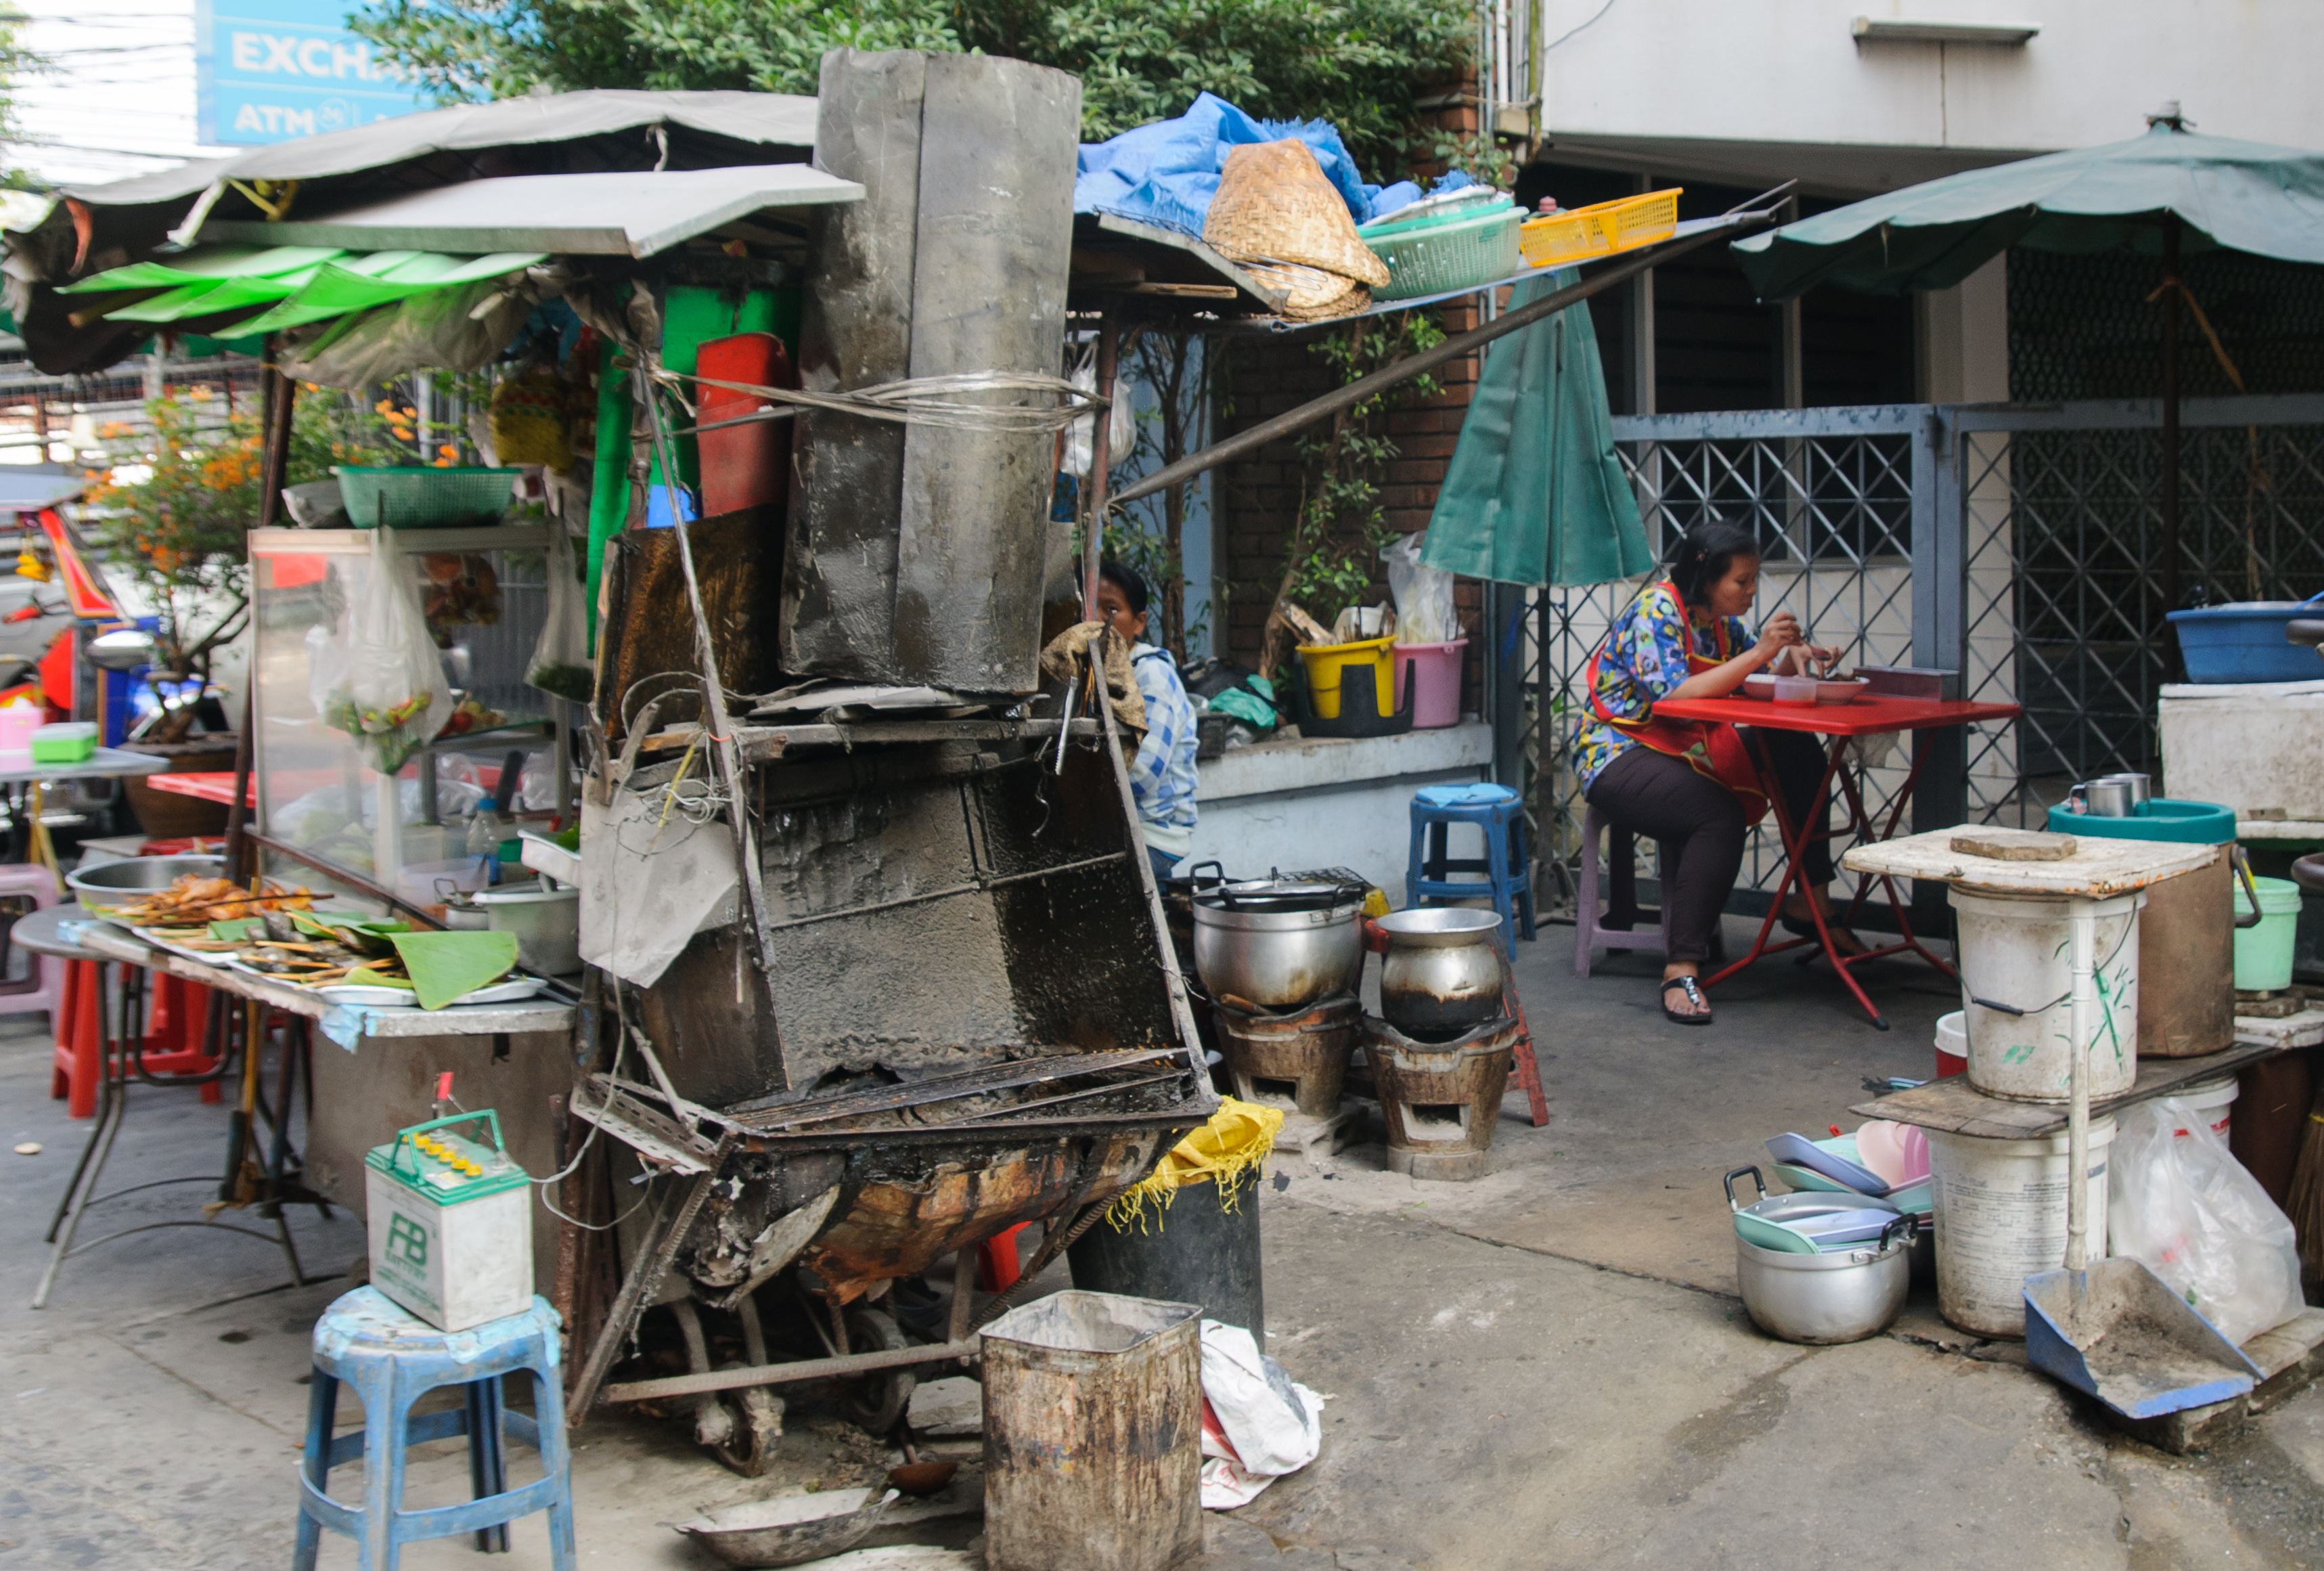
city, vendor, bazaar, market, marketplace, nikon, thailand, public space, stall, waste, bangkok, flea market, slum, d300, thailandia, human settlement